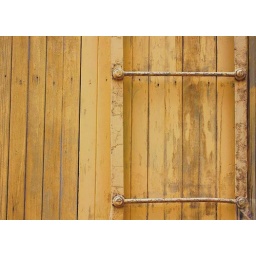
This is a shot of a retired box car in the train graveyard near Snoqualmie, WA.